Garbhagriha

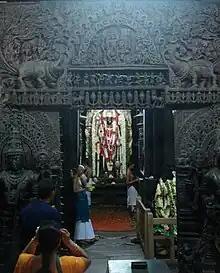
Devotees offering prayers at the garbhagriha in Chennakeshava Temple, Belur, which houses the icon of the god Vishnu.

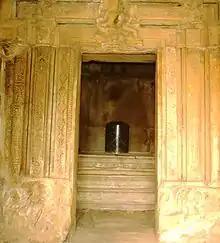
Garbhagriha at Pattadakal with the Lingam icon of the god Shiva.

A garbhagriha is the innermost sanctuary of Hindu and Jain temples, often referred to as the "holy of holies" or "sanctum sanctorum".